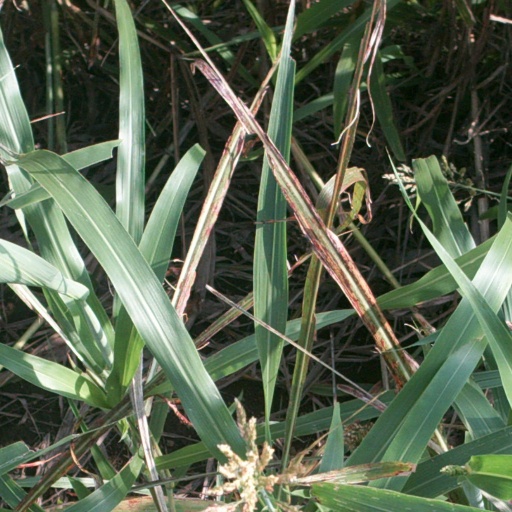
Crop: sorghum